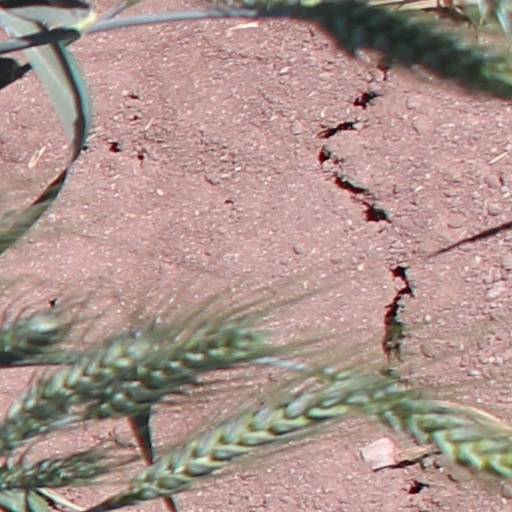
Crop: wheat